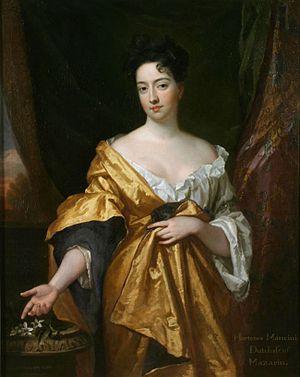
Portrait de Hortense Mancini, duchesse de Mazarin
L'Histoire de Tom Jones, enfant trouvé, abrégé en Tom Jones, est un roman de Henry Fielding, publié par l'éditeur londonien Andrew Millar en 1749. Commencé en 1746 et terminé en 1748, c'est un livre ambitieux qui doit en partie son inspiration à la vie de son auteur, ne serait-ce que par le portrait de l'héroïne censé être à l'image de sa première épouse Charlotte Craddock, décédée en 1744. Très critiqué à sa parution, il devient vite un immense succès populaire qui ne s'est jamais démenti et il est souvent cité parmi les dix plus grands romans de la littérature universelle : en 1955, Somerset Maugham le place en première position dans son essai Dix romans et leurs auteurs. Dès 1750, Pierre-Antoine de La Place en donne une version française libre qui aurait inspiré Voltaire pour Candide. En 1765, André Philidor en fait un opéra qui se maintient au répertoire : c'est dire la rapidité de son rayonnement, même au-delà de la Grande-Bretagne.
Les Mazarinettes étaient les sept nièces du Cardinal Jules Mazarin, principal Ministre de la France pendant l'enfance du Roi Louis XIV. Il les fit venir d'Italie, ainsi que trois de ses neveux, entre 1647 et 1653. Par la suite, il arrange des mariages avantageux pour ces dernières avec des princes français et italiens influents. Pour vaincre les réticences aristocratiques à ces unions, le cardinal leur accorde généreusement des dots très importantes.
Hortense Mancini, duchesse de Mazarin, comtesse de Rozoy, née le 6 juin 1646 à Rome, morte le 2 juillet 1699 à Chelsea, est une nièce du cardinal Mazarin et la sœur de Laure-Victoire, Paul, Olympe, Marie, Philippe, Alphonse et Marie Anne Mancini.